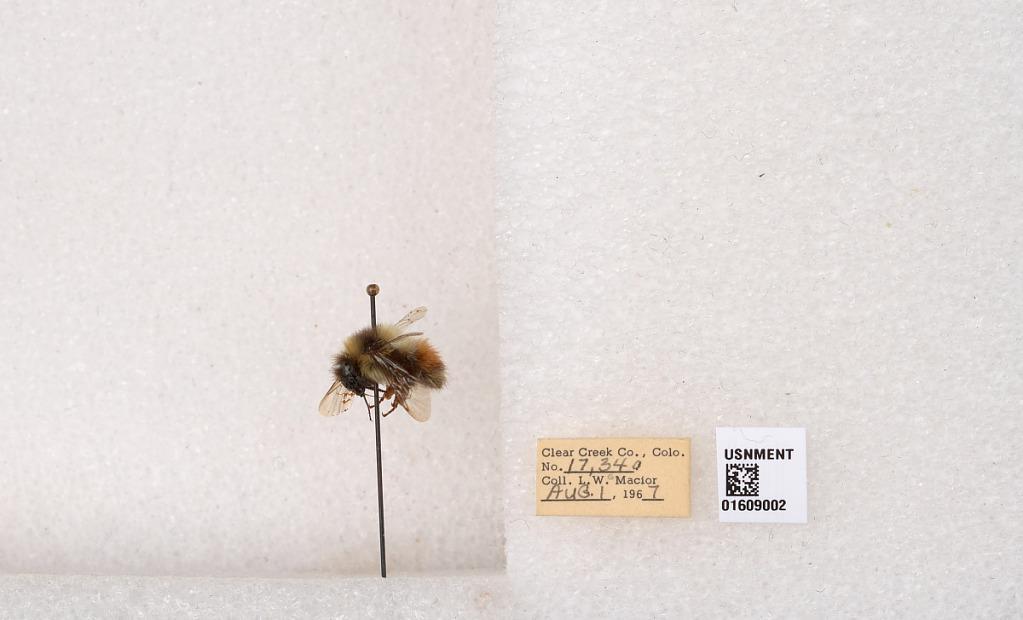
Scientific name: Bombus (Pyrobombus) sylvicola Kirby
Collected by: L. Macior
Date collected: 1967-8-1
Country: United States
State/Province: Colorado
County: Clear Creek
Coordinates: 39.6856, -105.645